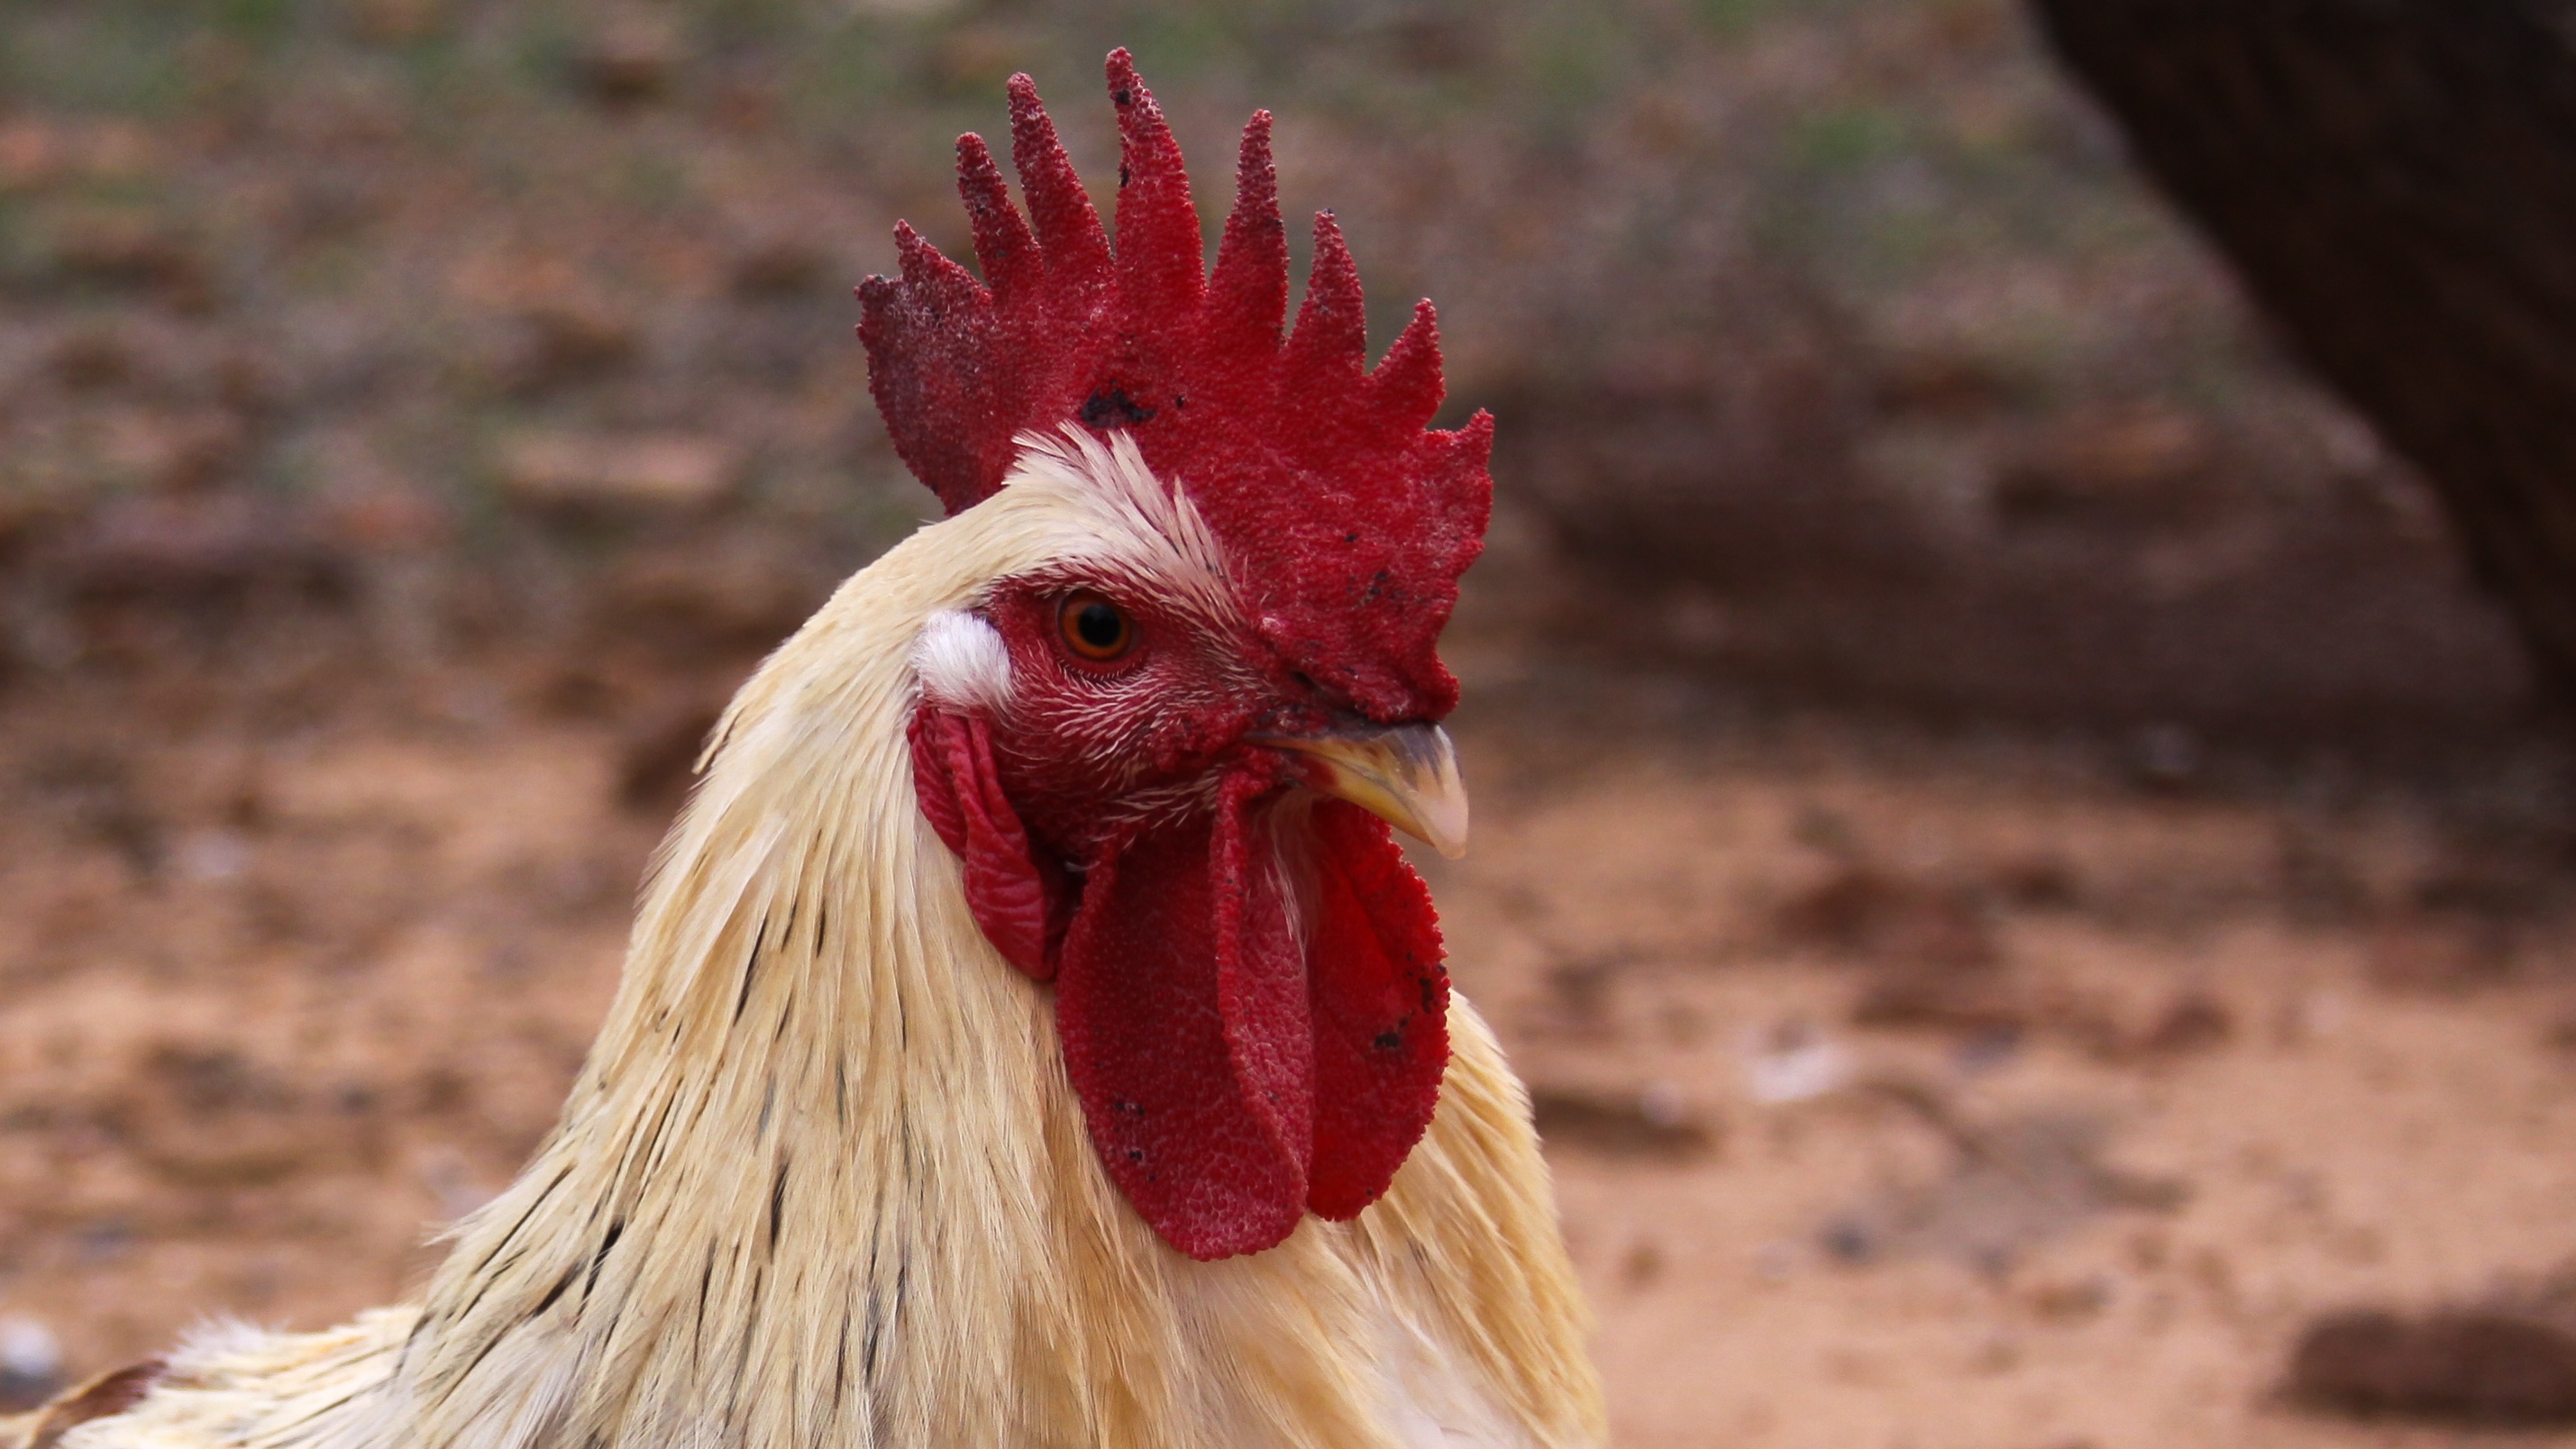
bird, farm, red, beak, chicken, fauna, cockerel, rooster, poultry, close up, galliformes, vertebrate, phasianidae, farm animals, comb, barnyard